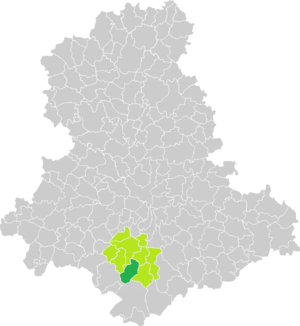
Carte de situation de la commune de La Meyze (en vert foncé) dans le votre Canton (en vert clair) sur une carte des communes de la Haute-Vienne
La Meyze est une commune française située dans le département de la Haute-Vienne, en région Nouvelle-Aquitaine.